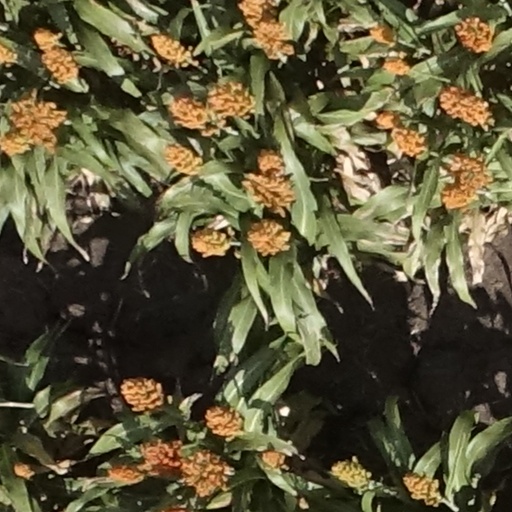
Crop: sorghum